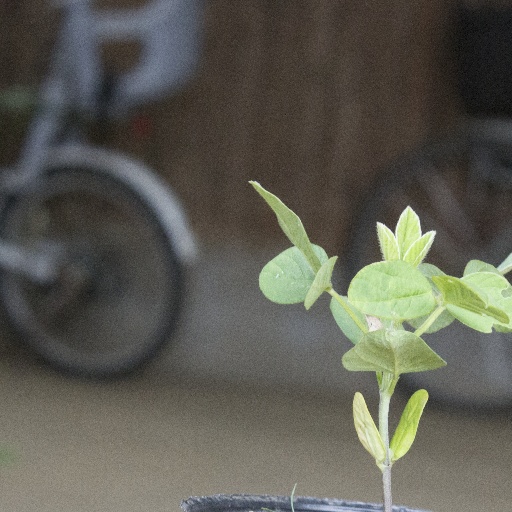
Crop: soybean